Tournai (Parliament of England constituency)

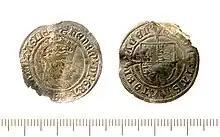
Groat of Henry VIII, Mint of Tournacen, 1513

Groat and half-groat coins were issued without a portrait of King Henry VIII but did display his name. Dated 1513, these were struck subsequent to the town's capture in 1513 from France and nowadays are exceptionally rare especially since they are the earliest British dated coins. The coin was struck naming Henry as "King of France and England" when English coins from the same period had the kingdoms reversed.